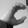
ASL letter: C